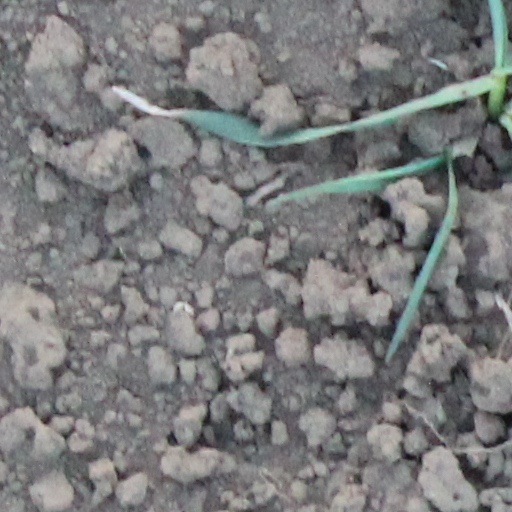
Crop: wheat